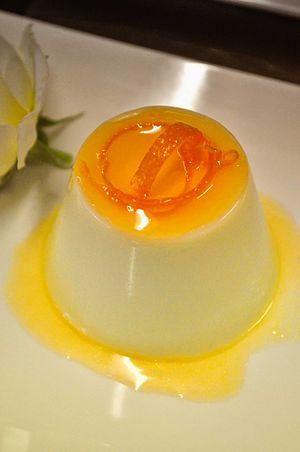
En moulage, la dépouille ou angle de dépouille est l'inclinaison des parois du moule nécessaire pour faciliter le démoulage de la pièce.